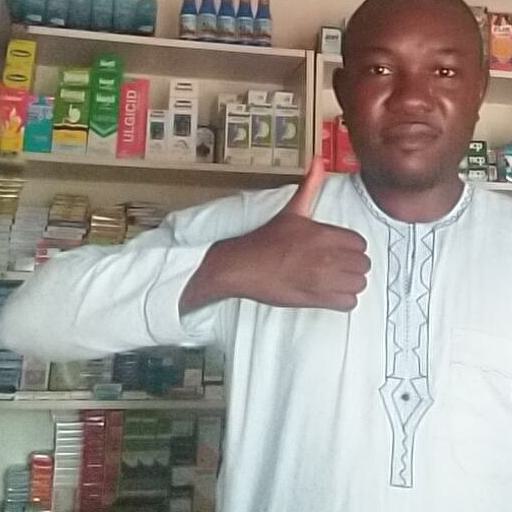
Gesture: like